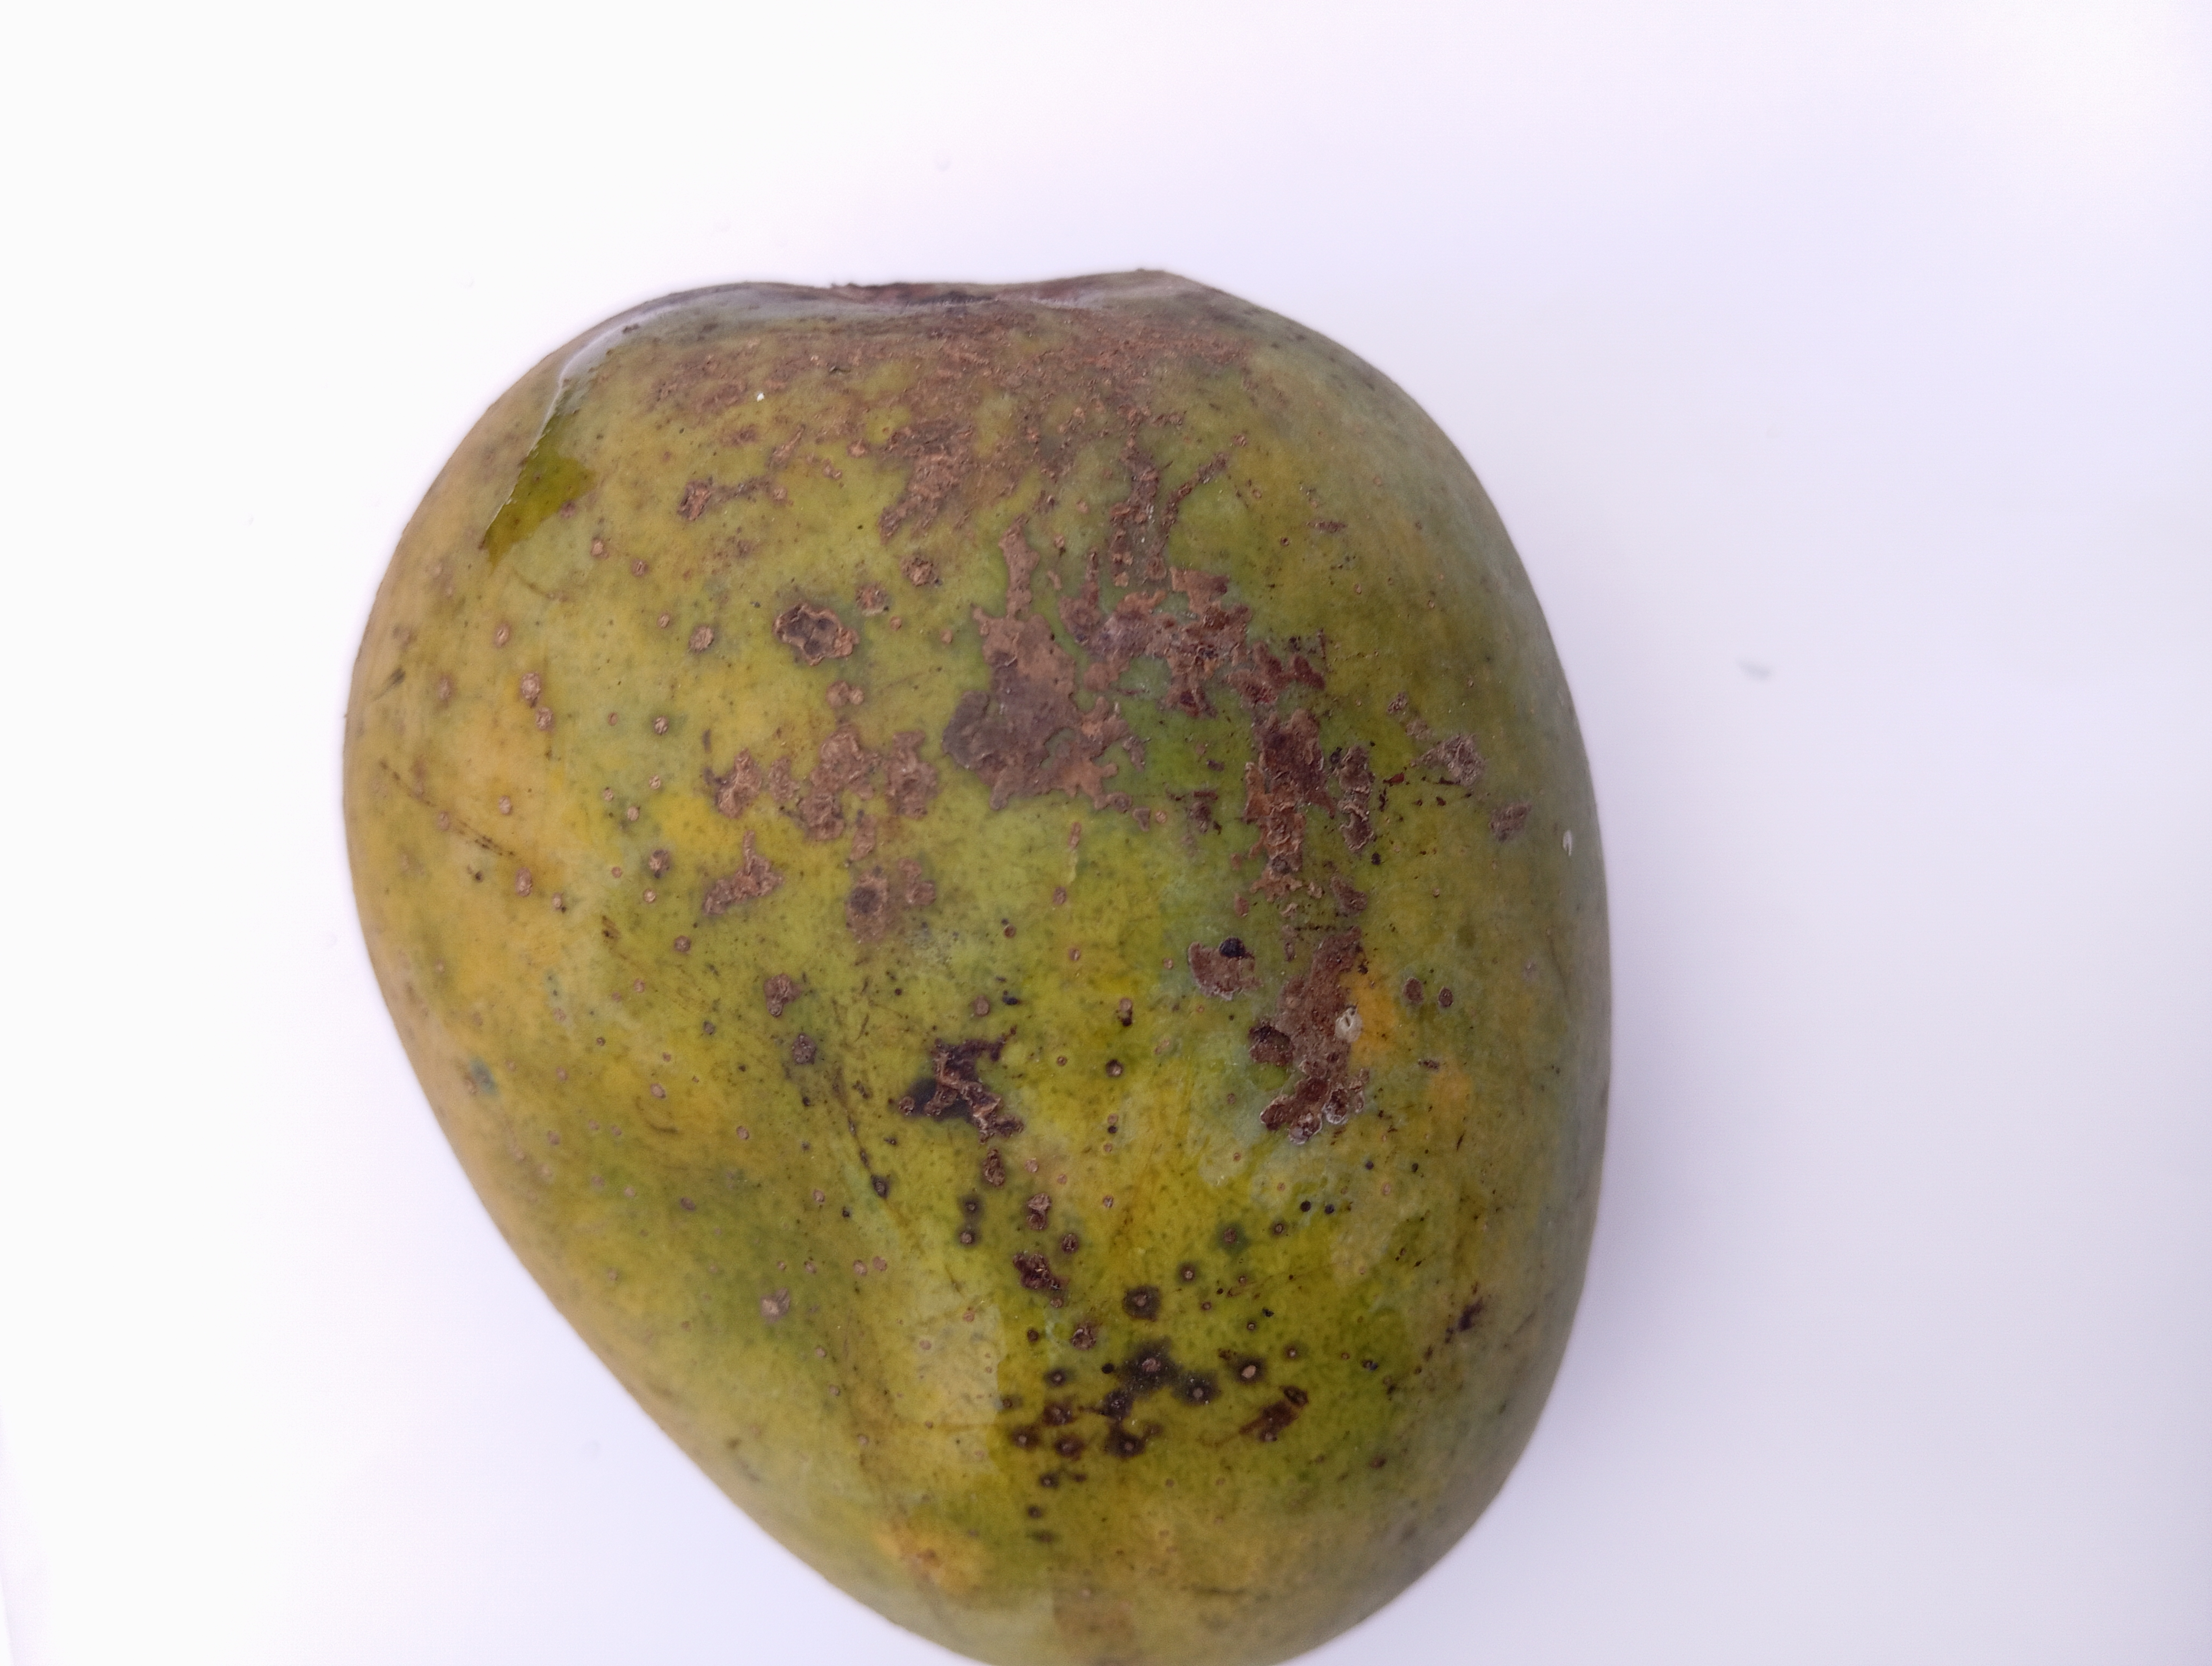
Mango variety: Himsagar